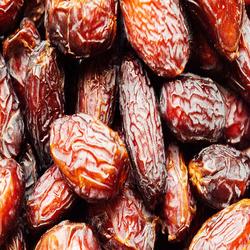
Label: Dates